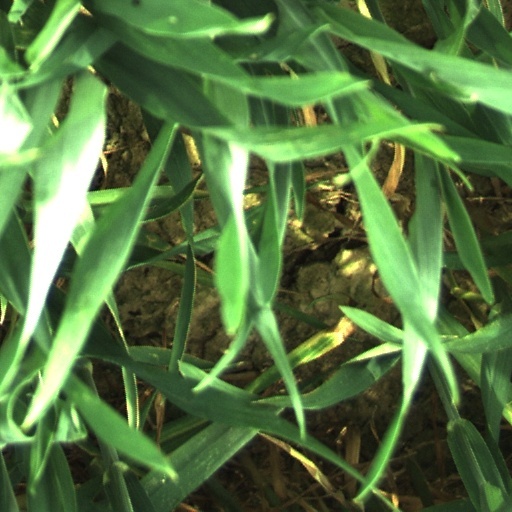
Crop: wheat